Bobbie Nelson

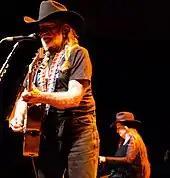
(L–R) Willie and Bobbie Nelson performing in concert in 2012

At age sixteen, Nelson met Bud Fletcher and they married. Although Fletcher did not have musical abilities, he formed his own band, Bud Fletcher and the Texans, limiting his participation to directing it. She joined on the piano, while her brother sang and played guitar. The band was dissolved in 1955 when she divorced Bud Fletcher, who was sick. She lost custody of her sons Randy, Michael, and Freddy for playing in honky-tonks and custody was given to her ex-husband's parents. When Fletcher died in a car accident in 1961, Nelson suffered a breakdown and was admitted to a hospital in Fort Worth. To retrieve custody of their children, she married again and started working in a television repair shop in town. The owner of the store rented a piano to comfort her as she recovered. She began working for the Hammond Organ Company, demonstrating and selling their products. She retrieved custody of her sons and moved to Austin, Texas. In 1965, after her third marriage failed, she visited Nashville, where her brother was working in his music career. She played in different restaurants and other venues until her brother called her from New York in 1973, where he was recording with Atlantic Records. She joined Willie on piano for the recordings, which eventually included the albums "The Troublemaker", "Shotgun Willie" and "Phases and Stages". She joined Willie Nelson's newly formed band, "The Family", full-time and started touring with him.